Ukrainian Orthodox Church (Moscow Patriarchate)

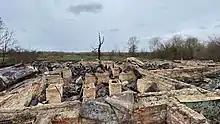
Church of the Ascension of the Ukrainian Orthodox Church in Lukianivka destroyed by Russian troops during Russia's failed Kyiv offensive of February – April 2022

In December 2017, the Security Service of Ukraine published classified documents revealing that the NKGB of the USSR and its units in the Union and autonomous republics, territories and regions were engaged in the selection of candidates for participation in the 1945 council that elected Patriarch Alexy I of Moscow from the representatives of the clergy and the laity. This included "persons who have religious authority among the clergy and believers, and at the same time checked for civic or patriotic work". A letter sent in September 1944 and signed by the head of the 2nd Directorate of the NKGB of the USSR Fedotov and the head of the Fifth Division 2nd Directorate of Karpov stated that "it is important to ensure that the number of nominated candidates is dominated by the agents of the NKGB, capable of holding the line that we need at the Council."